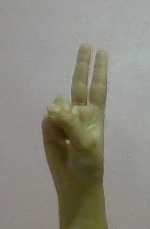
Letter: taa